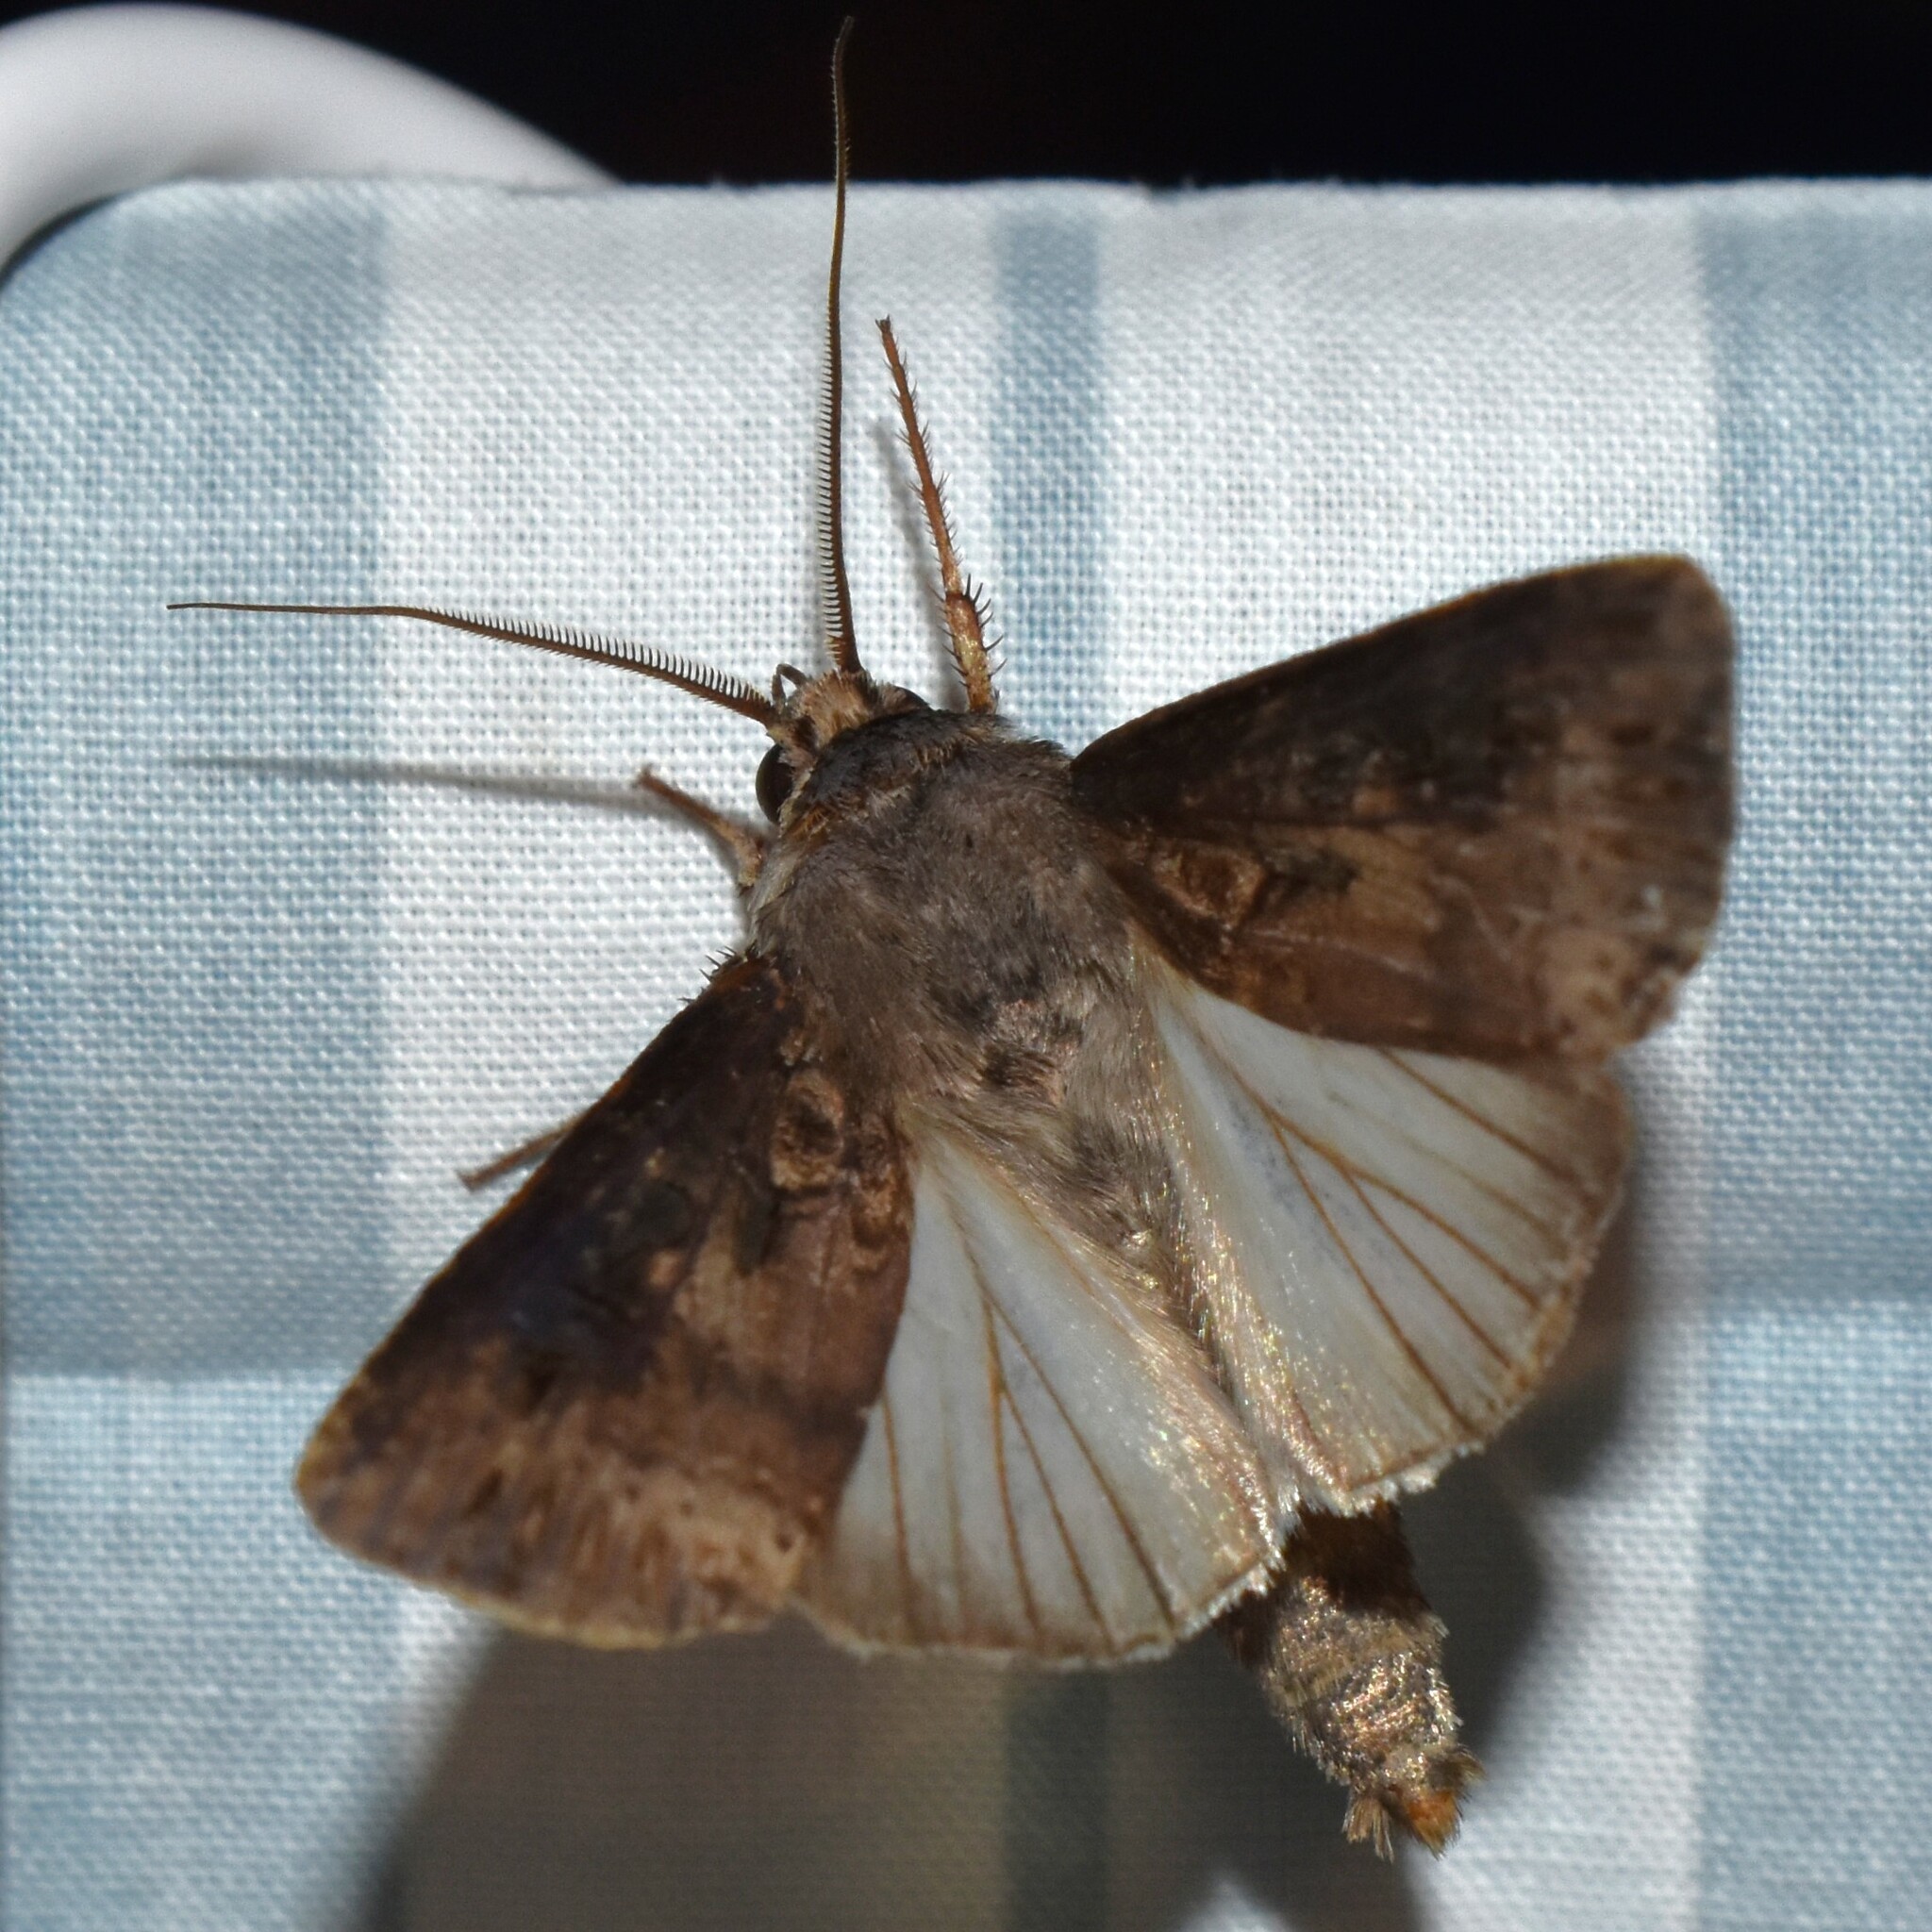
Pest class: cutworms